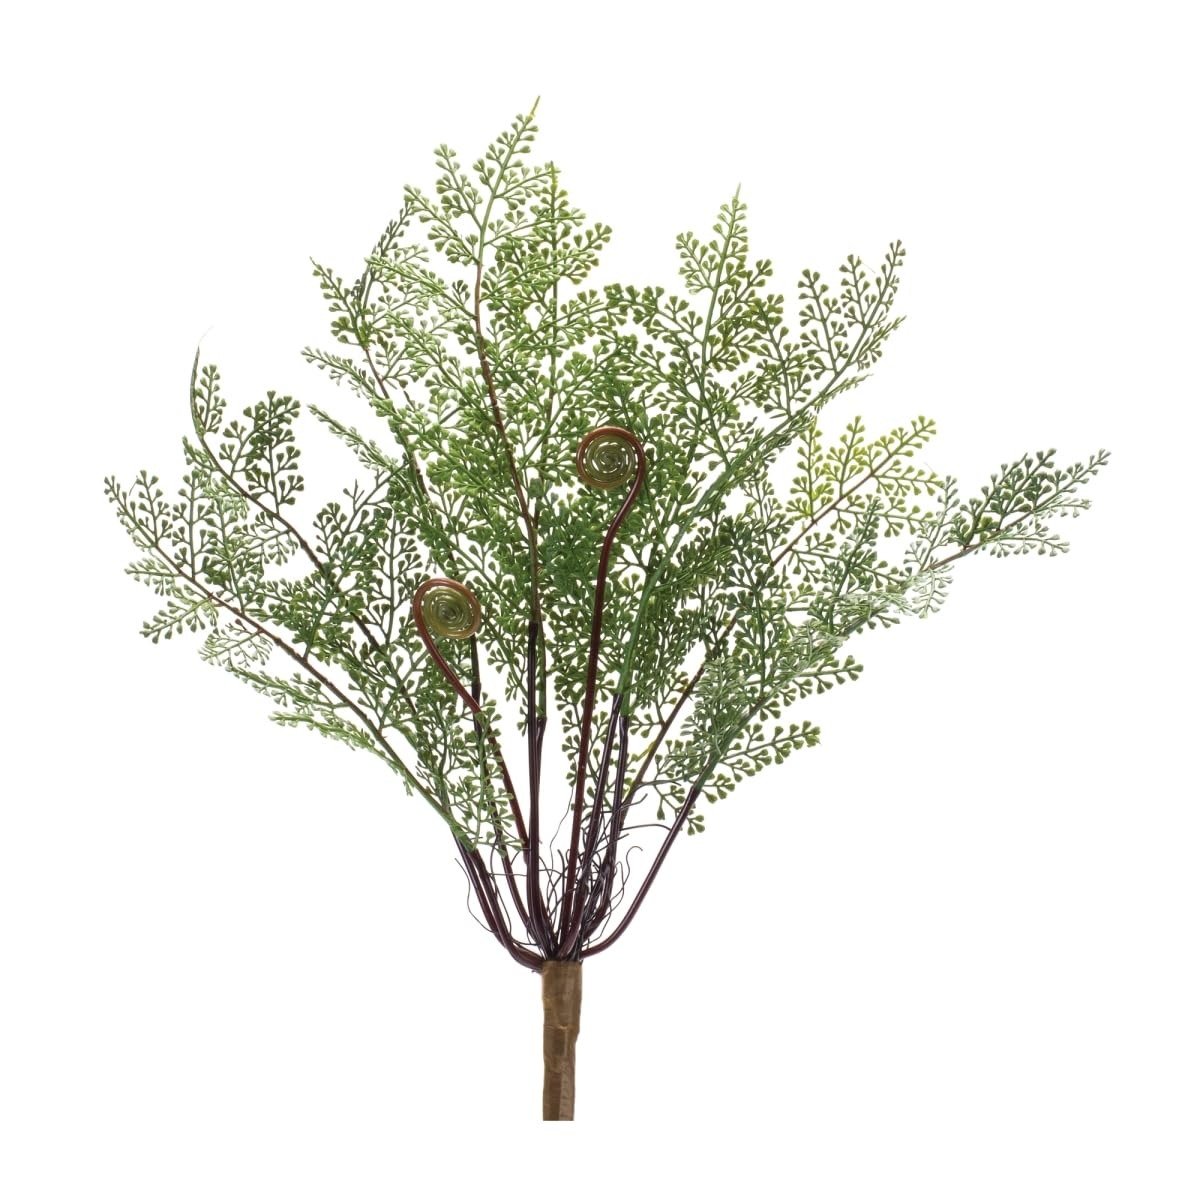
Item Name: Melrose 88862DS 13 in. Plastic Fern Bush Green & Brown - Set of 2
Bullet Point 1: Plastic Fern Bush
Bullet Point 2: Set of 2Specifications
Bullet Point 3: Color&#58; Green, Brown
Bullet Point 4: Dimension&#58; 11.25 x 11.25 x 13 in.
Bullet Point 5: Primary Materials&#58; Plastic
Product Description: Melrose International provides holiday, silk florals, Christmas, home decor, home garden, international wholesale, retail solutions, home design, decorating, ornaments, lantern, LED candles, ribbon, floral supply, home holiday, home furnishing, global home decor, and home accents. Features. Plastic Fern Bush. Set of 2Specifications. Color Green, Brown. Dimension 11.25 x 11.25 x 13 in.. Primary Materials Plastic. Weight 1 lbs
Value: 2.0
Unit: Count

Price: 35.99